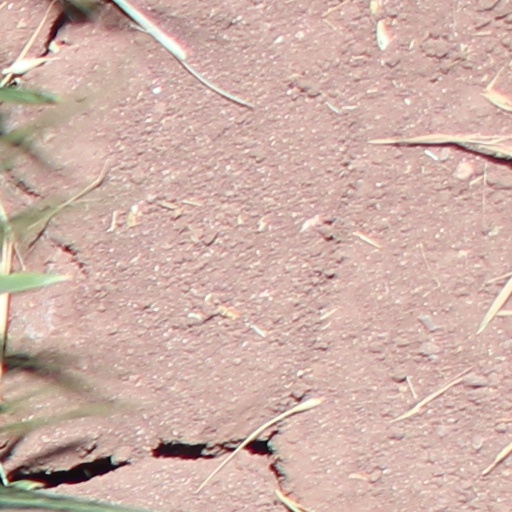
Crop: wheat